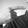
ASL letter: G